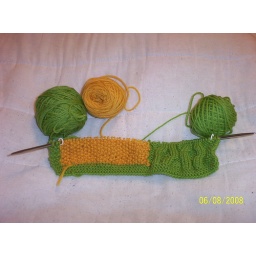
beginning # 4 square. Doing sand in yellow and sea in green. Will do the fish, snail and crab in other colors.